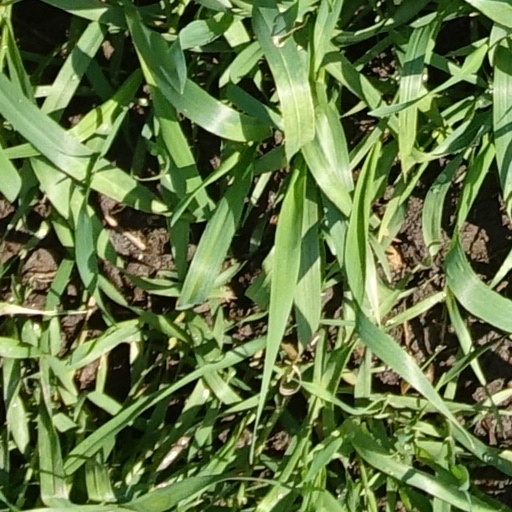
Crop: wheat